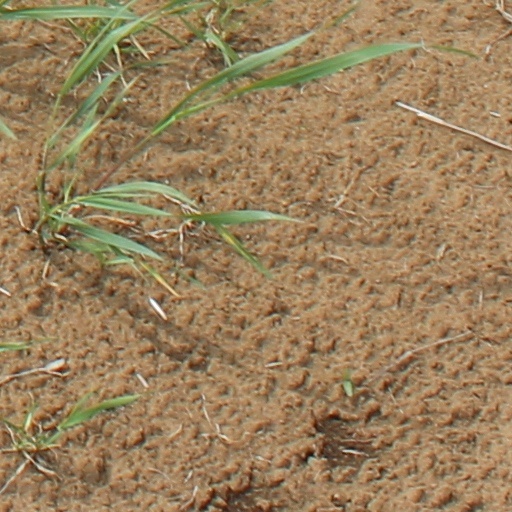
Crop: wheat